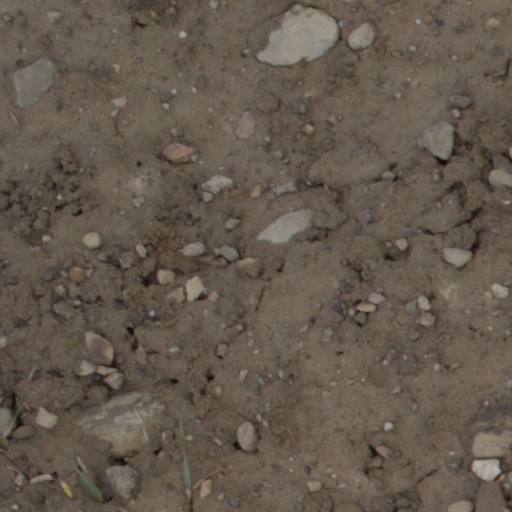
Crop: wheat